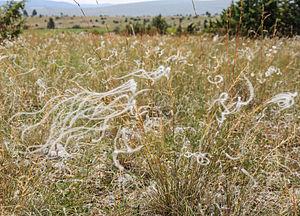
Stipes pennées (Stipa pennata), dits aussi cheveux d'ange, en habitat naturel sur le causse Méjean (Lozère, France)
Stipa pennata, la stipe pennée, est une espèce de plantes monocotylédones de la famille des Poaceae, originaire de l'Ancien Monde.